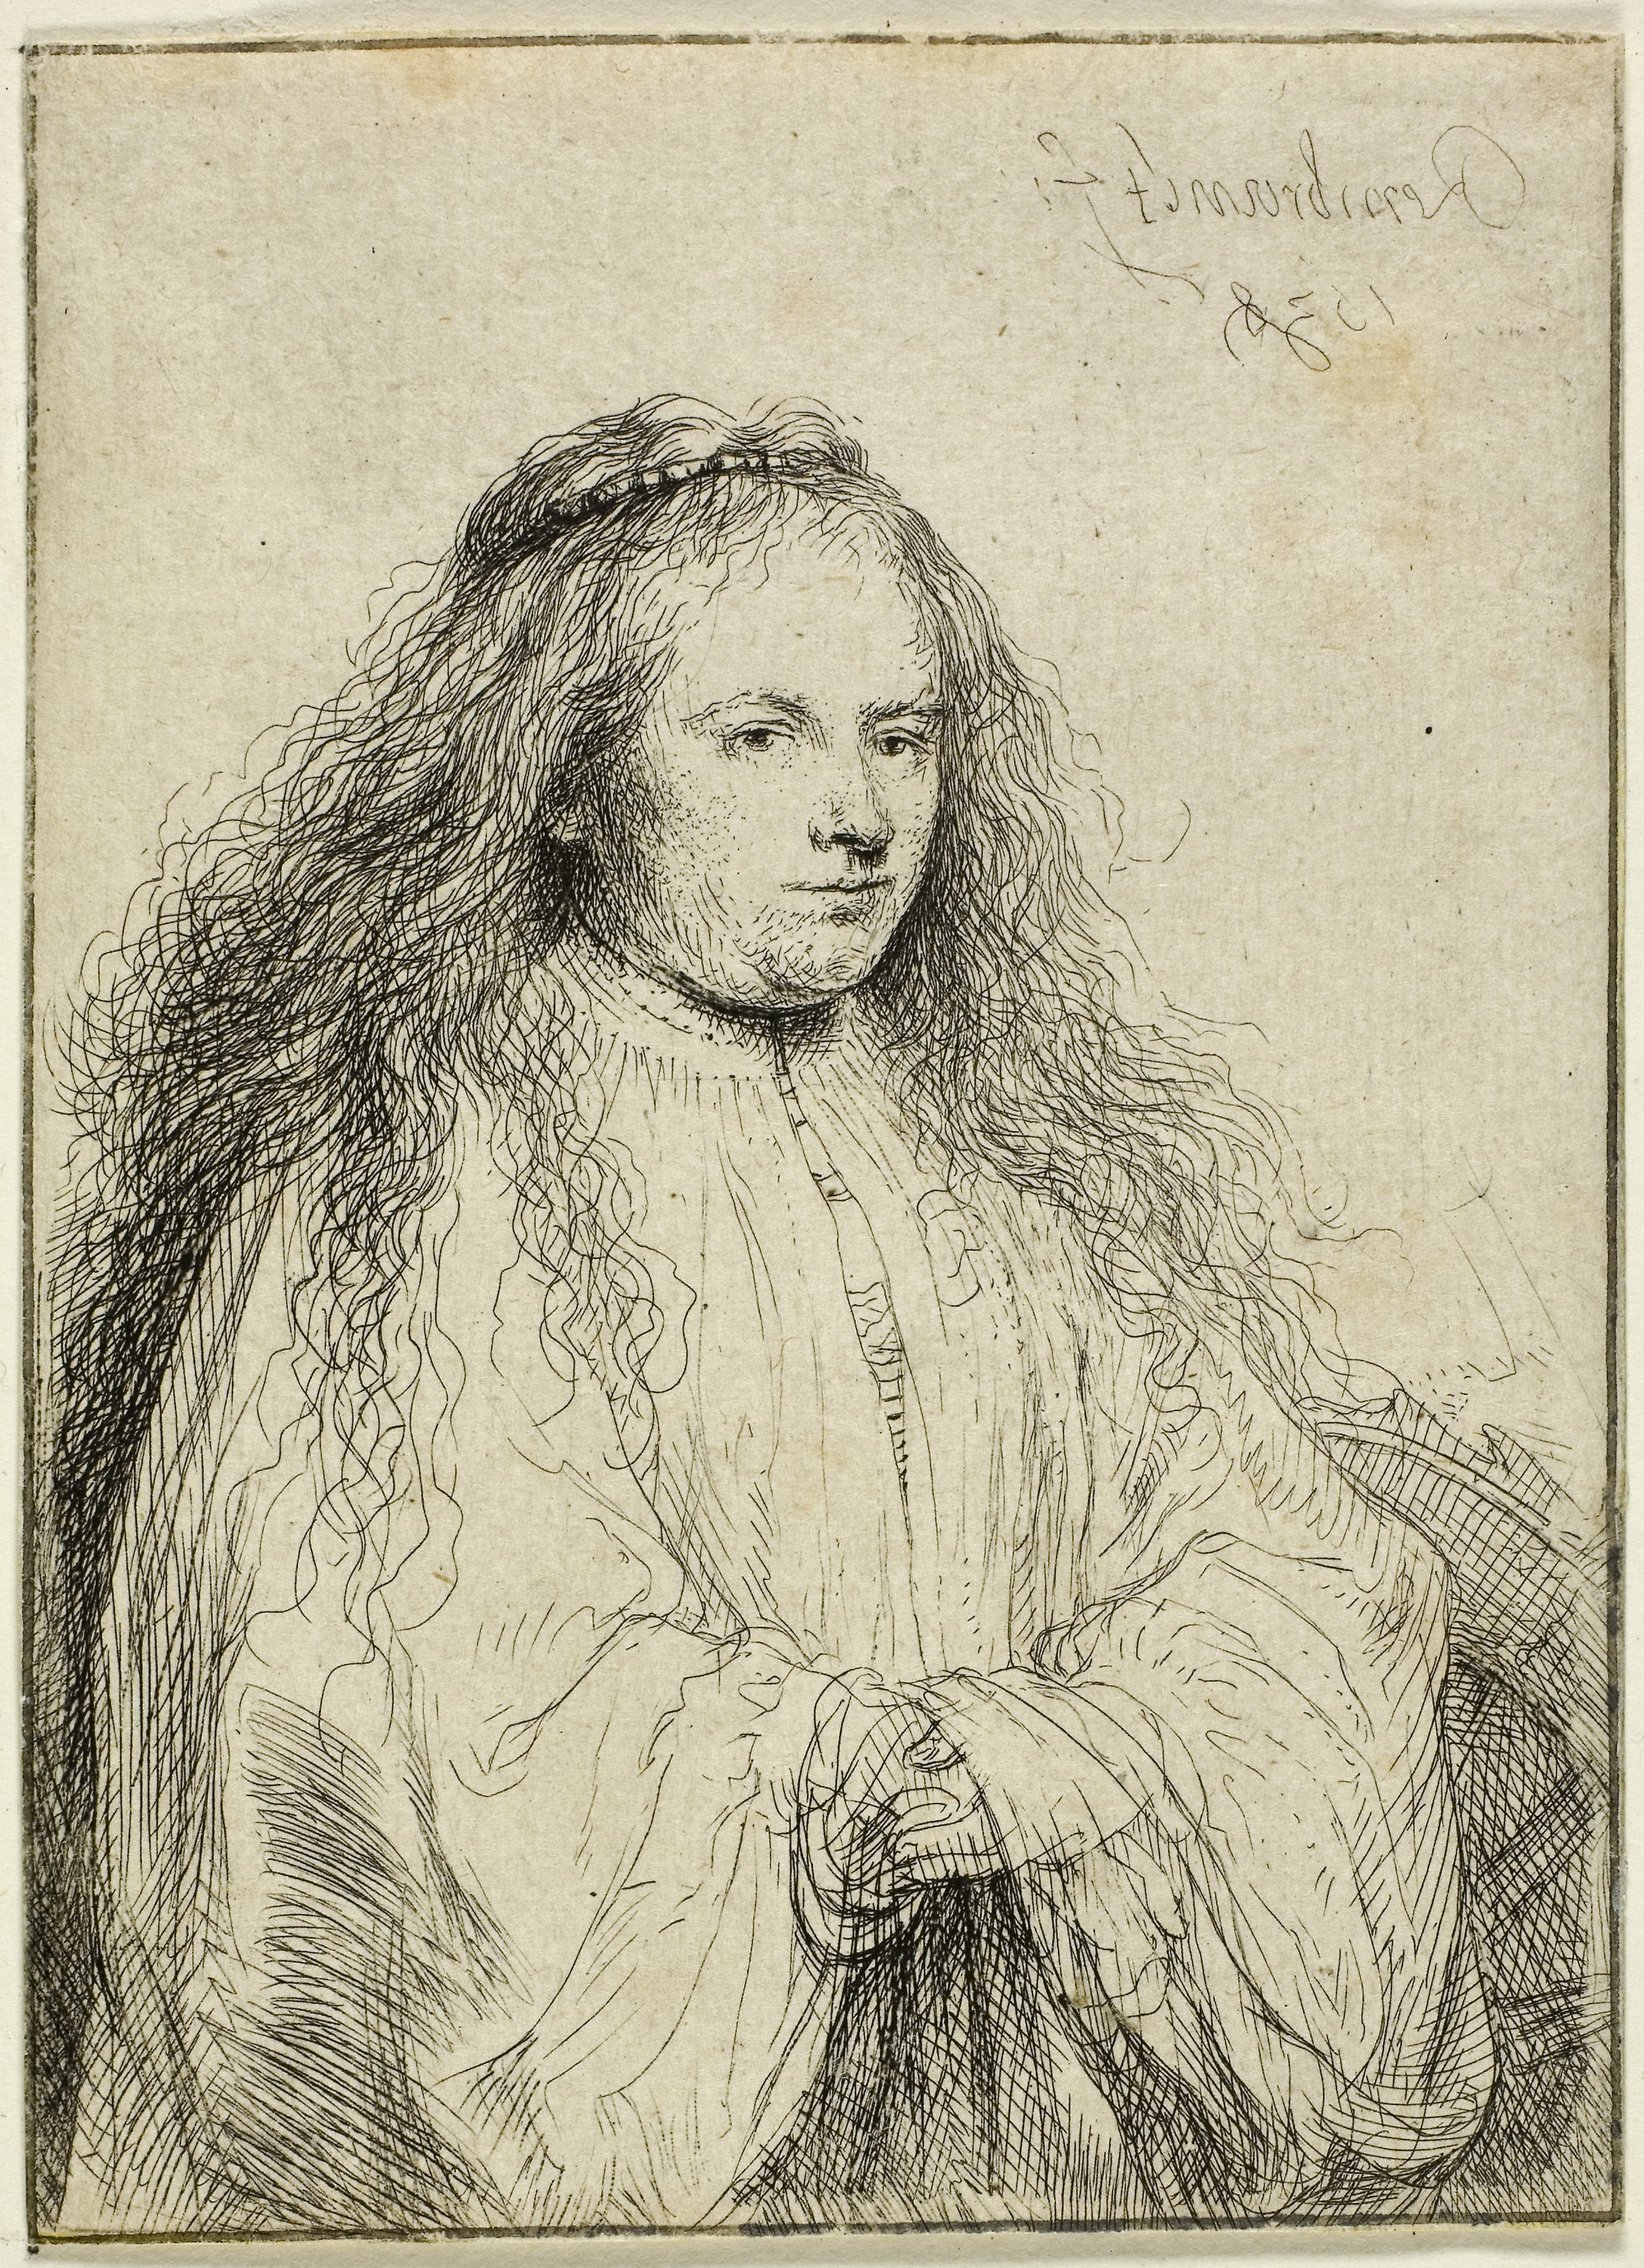
portrait, head, art, self portrait, artwork, drawing, sketch, figure drawing, illustration, painting, girl